Thomas Murray Hall

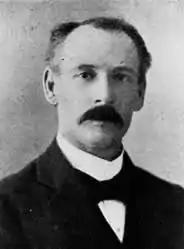

Thomas Murray Hall (25 March 1859 – 18 April 1927) was an accountant and member of the Queensland Legislative Council.